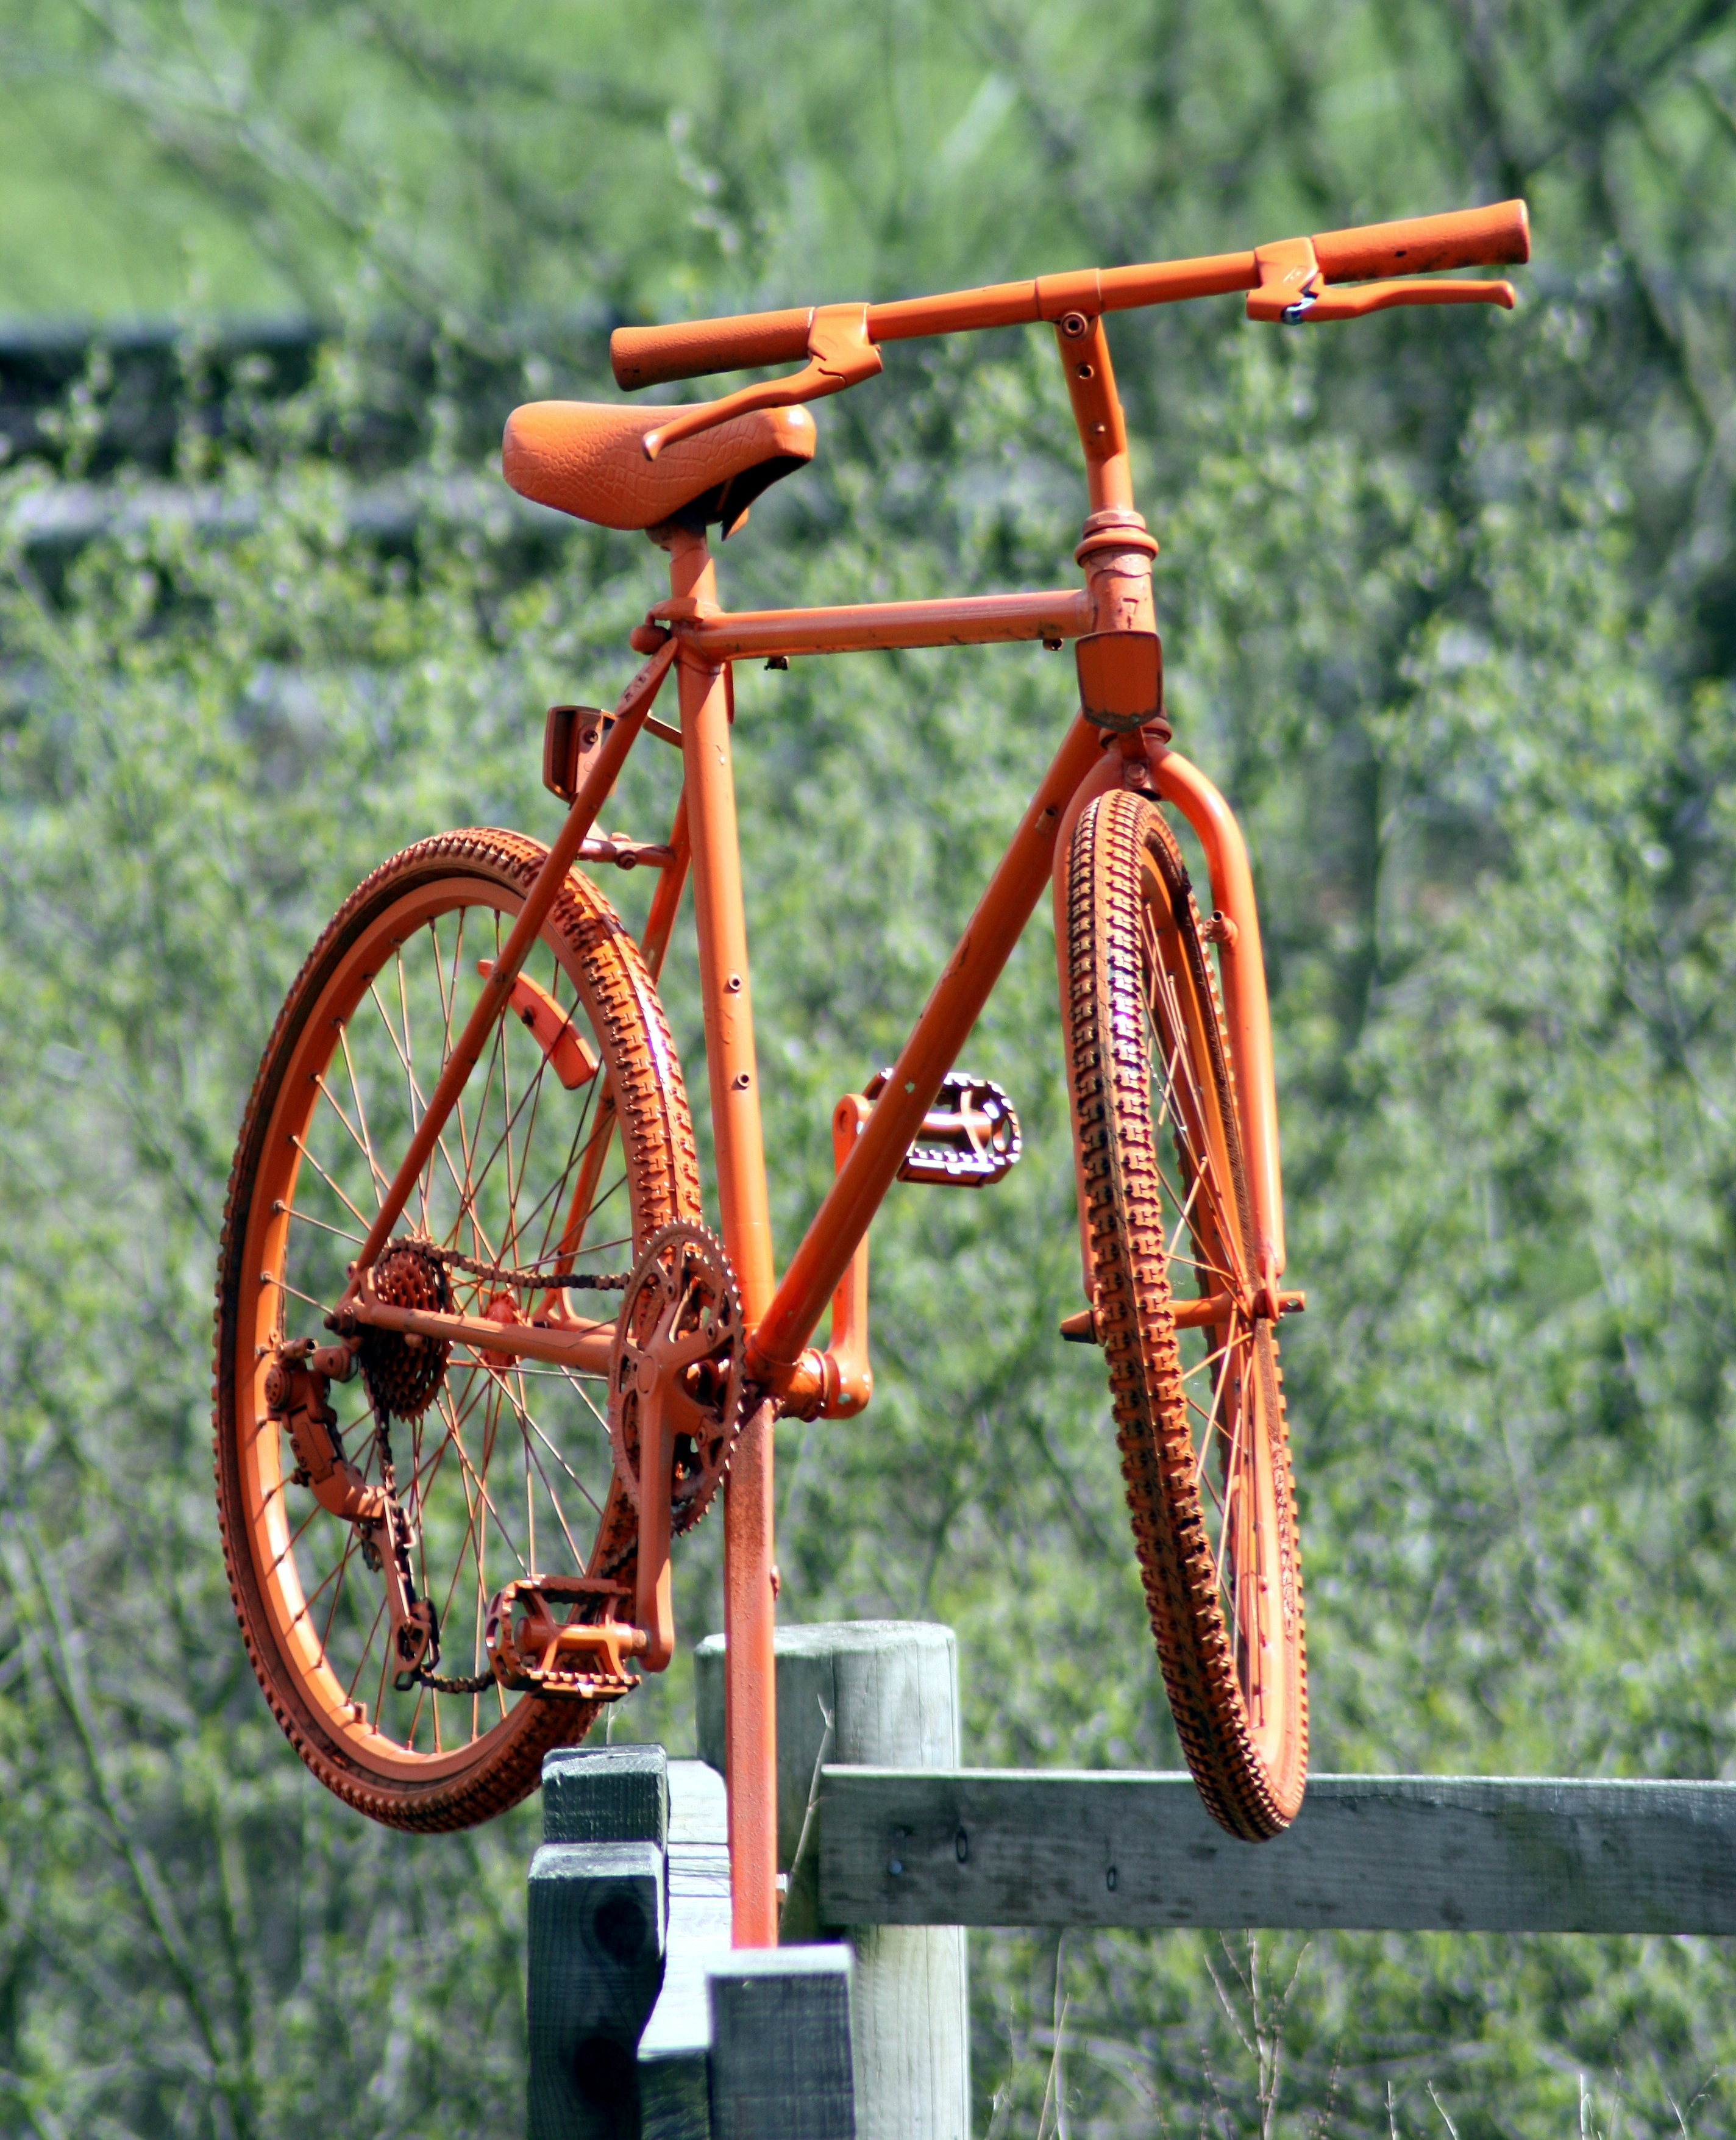
wheel, bicycle, bike, foliage, orange, vehicle, color, greenery, sports equipment, mountain bike, bridle, display, wheels, painted, freeride, fence post, bicycle frame, land vehicle, cycle sport, cyclo cross bicycle, cyclo cross, bicycle racing, bmx bike, road bicycle, racing bicycle